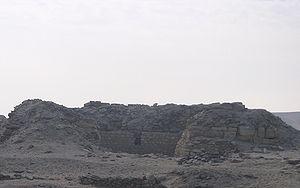
Niouserrê Ini est le sixième souverain de la Vᵉ dynastie pendant l'Ancien Empire. Il régna aux alentours du XXVᵉ siècle avant notre ère. Niouserrê était le fils cadet du roi Néferirkarê et de la reine Khentkaous II, et le frère du roi éphémère Néferefrê. Il a peut-être succédé directement à son frère, comme l'indiquent des sources historiques beaucoup plus récentes. Alternativement, Chepseskarê aurait pu régner entre les deux, comme le préconisait Miroslav Verner, mais seulement pour quelques semaines ou quelques mois tout au plus. La relation de Chepseskarê avec Néferefrê et Niouserrê reste très incertaine. Niouserrê fut à son tour remplacé par Menkaouhor, qui aurait pu être son neveu et un fils de Néferefrê.
La pyramide nᵒ 24 de Lepsius est une pyramide anonyme située à Abousir en Égypte et sans doute inachevée. Elle doit son nom à son découvreur l'égyptologue Karl Richard Lepsius qui la place au vingt-quatrième rang dans sa liste des pyramides d'Égypte.